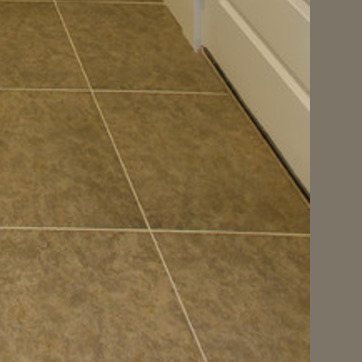
Material: tile